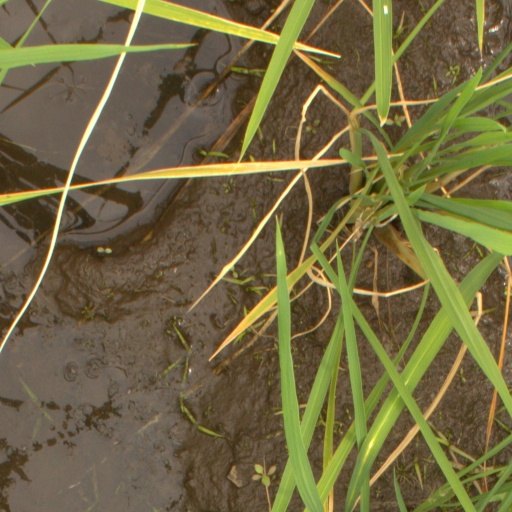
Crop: rice